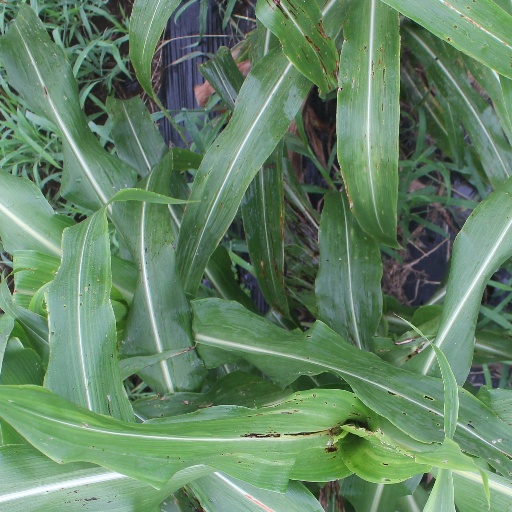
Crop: sorghum